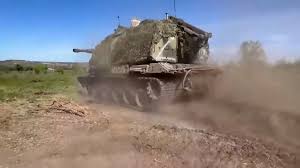
Label: Self Propelled Artillery